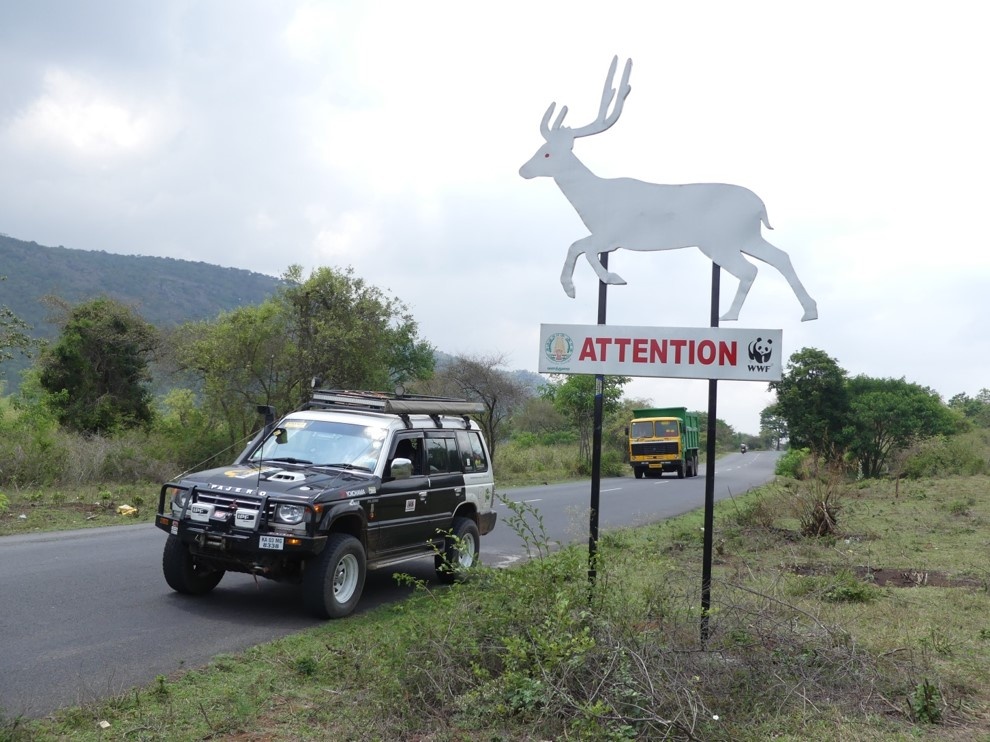
WWF-India signage Sathy-Chamarajnagar road, AJT Johnsingh. - - Incorrect Date/Month/Time